Micro-enterprise

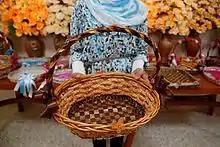
A young Syrian refugee holds a basket that she decorated for sale. Making and selling small crafts or clothes is a common form of micro-business for women.

Microenterprises are said to add value to a country's economy by creating jobs, enhancing income, strengthening purchasing power, lowering costs and adding business convenience. According to information found on the Census.gov website, microenterprises make up 95% of the 28 million US companies tracked by the census. In Poland, in 2012, there were 1.7 million micro-enterprises, employing 3.5 million persons.